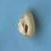
Maize quality: Bad